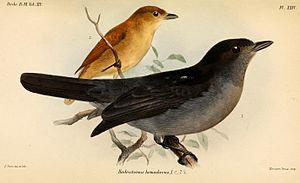
La Bécarde unicolore est une espèce de passereaux de la famille des Tityridae.